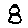
Label: 8